Abbasid Palace

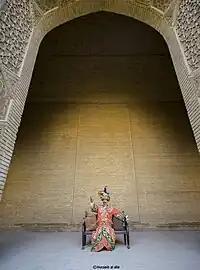

In May 2018, a ceremony was held inside the Abbasid Palace that included poetry readings accompanied by playing the oud, followed by the playing of Sufi compositions by a band, maqam songs from the Iraqi heritage, a plastic art exhibition and a folklore bazaar that included accessories, handmade carpets and handicrafts. The event saw a crowded and diverse audience and also the supervision of the Director General of the Department of Public Cultural Relations, Falah Hassan Shaker. This event also gave two main messages. The first is sending a message to the world that Iraqis are proud of their heritage and civilization, with everyone participating in reviving the occasion, and the other message was aimed towards the Iraqi government with the need to pay attention to Iraqi archaeological sites and heritage buildings. The supervisor of the Baghdad file, the City of Literary Creativity, Dr. Sadiq Rahma, praised the event, saying, “The Abbasid Palace is a new creative space in which we can hold future activities, and the activity of the Department of Cultural Relations today is one of the best cultural activities, especially after its rehabilitation, which was completely neglected.”